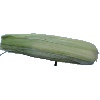
Label: corn_husk